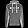
Label: Pullover